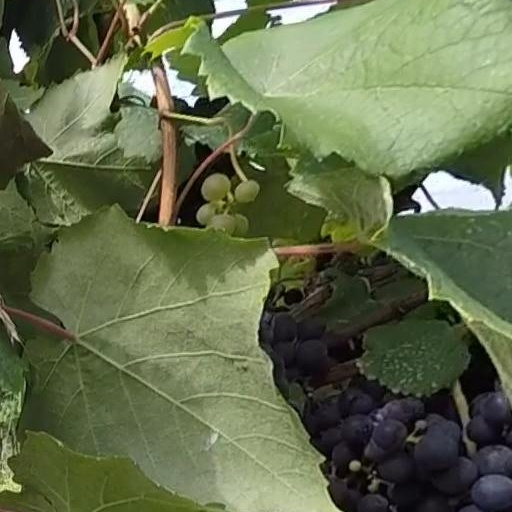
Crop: grape